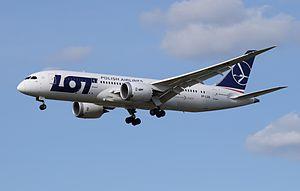
La Polskie Linie Lotnicze LOT est la compagnie aérienne nationale de la Pologne. Créée le 29 décembre 1928, c'est l'une des plus anciennes au monde ; les premiers avions utilisés étaient des Junkers F13 et Fokker F.Vlla/1m.